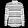
Label: Shirt